Chikyu Sentai Fiveman

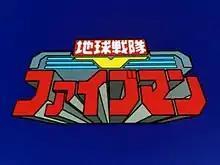
Title Screen

is a Japanese Tokusatsu television series. It was Toei Company's fourteenth installment of the "Super Sentai" metaseries. It aired on TV Asahi from March 2, 1990, to February 8, 1991, with a total of 48 episodes replacing "Kousoku Sentai Turboranger" and was replaced by "Chōjin Sentai Jetman". The names given by Toei for international distribution are Fiveman or Sky Rangers.